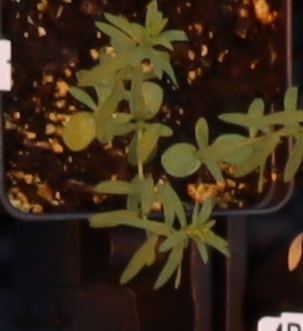
Label: Flax